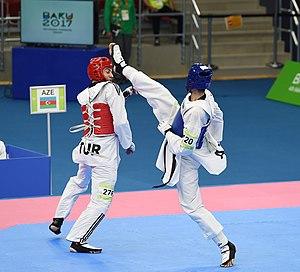
Yunus Sarı, né le 21 janvier 1991, est un taekwondoïste turc.